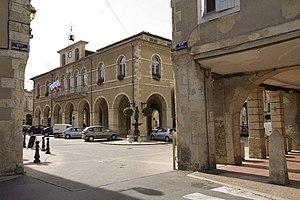
La halle-hôtel de ville est un édifice de la commune de Fleurance, édifié de 1834 à 1837 pour remplacer l’ancien, détruit par un incendie en 1833.
Cet article dresse une liste par ordre de mandat des maires de Fleurance.
Fleurance est une commune française située dans le département du Gers en région Occitanie.